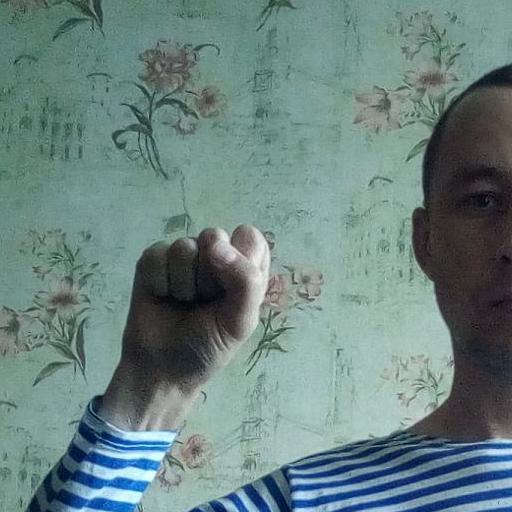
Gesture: fist